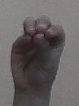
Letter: ha